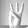
ASL letter: W